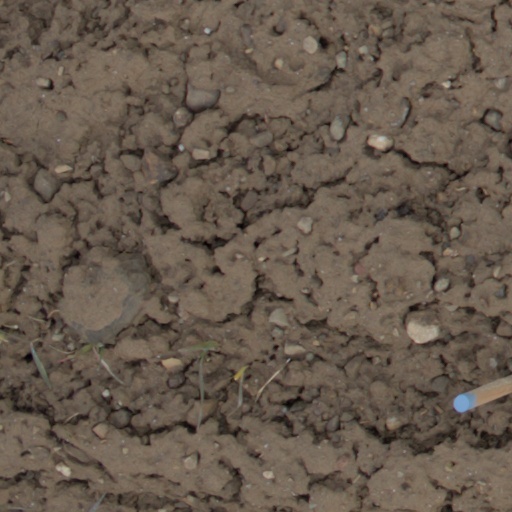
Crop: wheat